Mauno Vannas

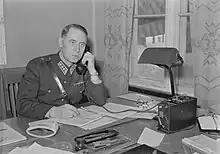

Mauno Viktor Vannas (until 1905 Johansson, 18 August 1891 Uusikaupunki - 19 December 1964 Helsinki) was a Finnish doctor, University of Helsinki permanent ophthalmology professor and inventor of Vannas' scissors.